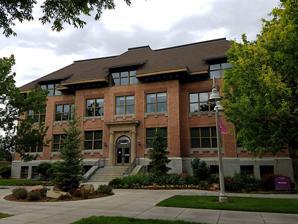
Building: Sterry Hall
Country: United States of America
Year built: 1909
Historic NRHP building in Caldwell, Idaho United States historic place Sterry Hall U.S. National Register of Historic Places Sterry Hall in 2018 Show map of Idaho Show map of the United States Location College of Idaho campus, Caldwell, Idaho Coordinates 43°39′14″N 116°40′33″W / 43.65389°N 116.67583°W / 43.65389; -116.67583 ( Sterry Hall ) Area less than one acre Built 1909 Architect Nisbet & Paradice Architectural style Late 19th and 20th Century Revivals, French Renaissance NRHP reference No. 78001056 Added to NRHP March 8, 1978 Sterry Hall at the College of Idaho in Caldwell , Idaho , is a French Renaissance style building designed in 1909 by Boise architects Nisbet & Paradice and completed in 1910. It was added to the National Register of Historic Places in 1978. History The College of Idaho was founded in 1891 in what is now the North Caldwell Historic District . After 18 years at that location and another near the Canyon County Courthouse, the college had outgrown its wood-frame buildings and had begun a move in 1909 to property donated by Henry and Carrie Blatchley. The college had secured a $25,000 grant from Andrew Carnegie with a stipulation that an endowment be established and three $25,000 buildings be constructed. Sterry Hall was one of the buildings. The Caldwell Tribune in 1909 listed the purpose of not yet named Sterry Hall, that it "will contain offices and rooms for the teachers, seven recitation rooms, chemical and physical laboratories, library, assembly room with a seating capacity of 450, rest rooms for both boys and girls, manual training room, large store room, shower bath room and a janitor's room with sleeping quarters." During construction of Sterry Hall in 1909, about 200 students attended the college. New faculty included Miss Merrel Jewel (English and history), Miss Stillman (Latin and English), Miss Elizabeth Parker (drawing and painting), Miss Grace Johnson (music), Mr. John T. Lawlill (mathematics and science), and Mr. Hugh Kingery (science). Returning faculty included Miss Finney, Miss Franklin, Professor Gipson, Professor Kyle, and President Boone. The building is named for Christopher W. Sterry, father of donor Mary Elizabeth (Sterry) Kirkpatrick. It was designed by Boise architects Nisbet & Paradice . See also Blatchley Hall Carrie Adell Strahorn Memorial Library References